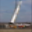
Label: rocket